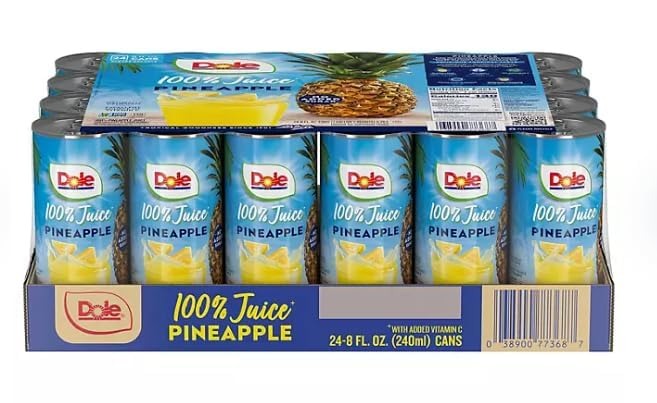
Item Name: D0le 100% Pineapple Juice, 8 fl. oz., 24 pk. (24 count)
Bullet Point: Contains 24 pack of 8 fl. oz. cans
Product Description: Delight in the refreshing taste of 100% Pineapple Juice. This tropical fruit juice is packed in an easy-to-open can, ensuring its freshness and allowing you to enjoy it at any time. It's rich in Vitamin C, providing you with a nutritious beverage option that's not just tasty but also beneficial to your health. With no added sugar, you can savor the natural sweetness of pineapple in every sip.
Value: 192.0
Unit: Fl Oz

Price: 16.99